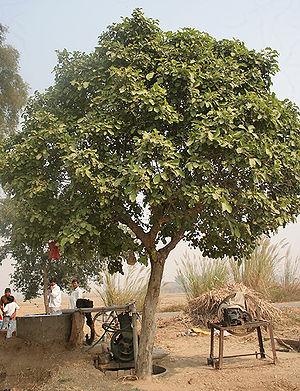
Mitragyna est un genre d'arbres de la famille des Rubiaceae. Certains membres de ce genre contiennent des alcaloïdes aux propriétés analgésiques et antipaludique.